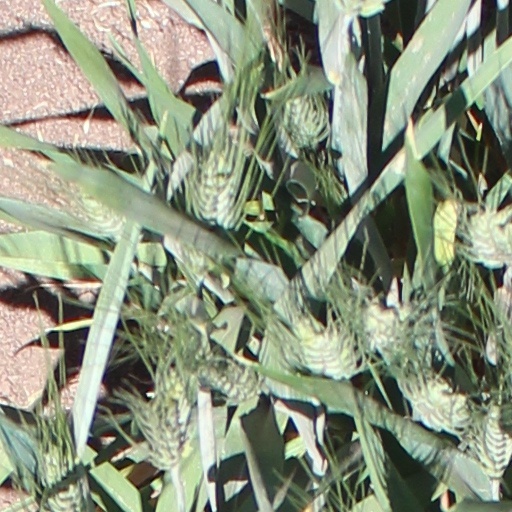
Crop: wheat